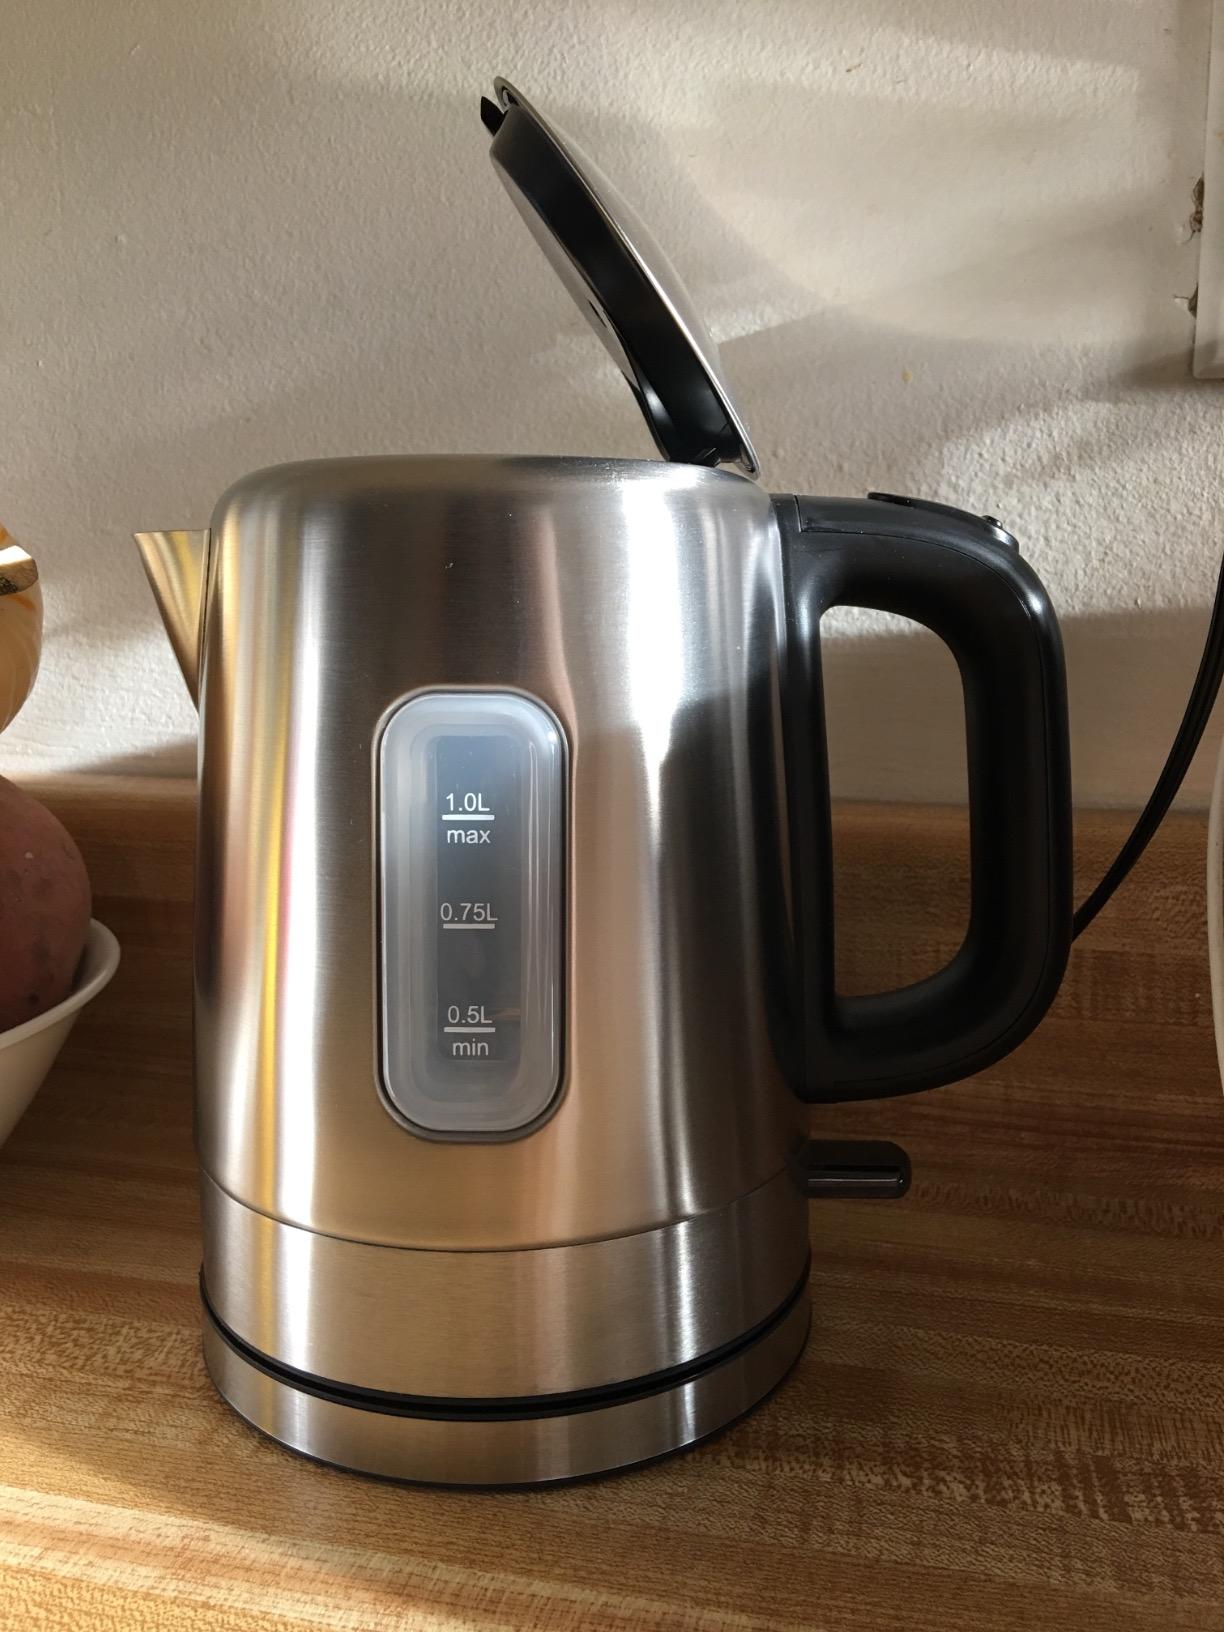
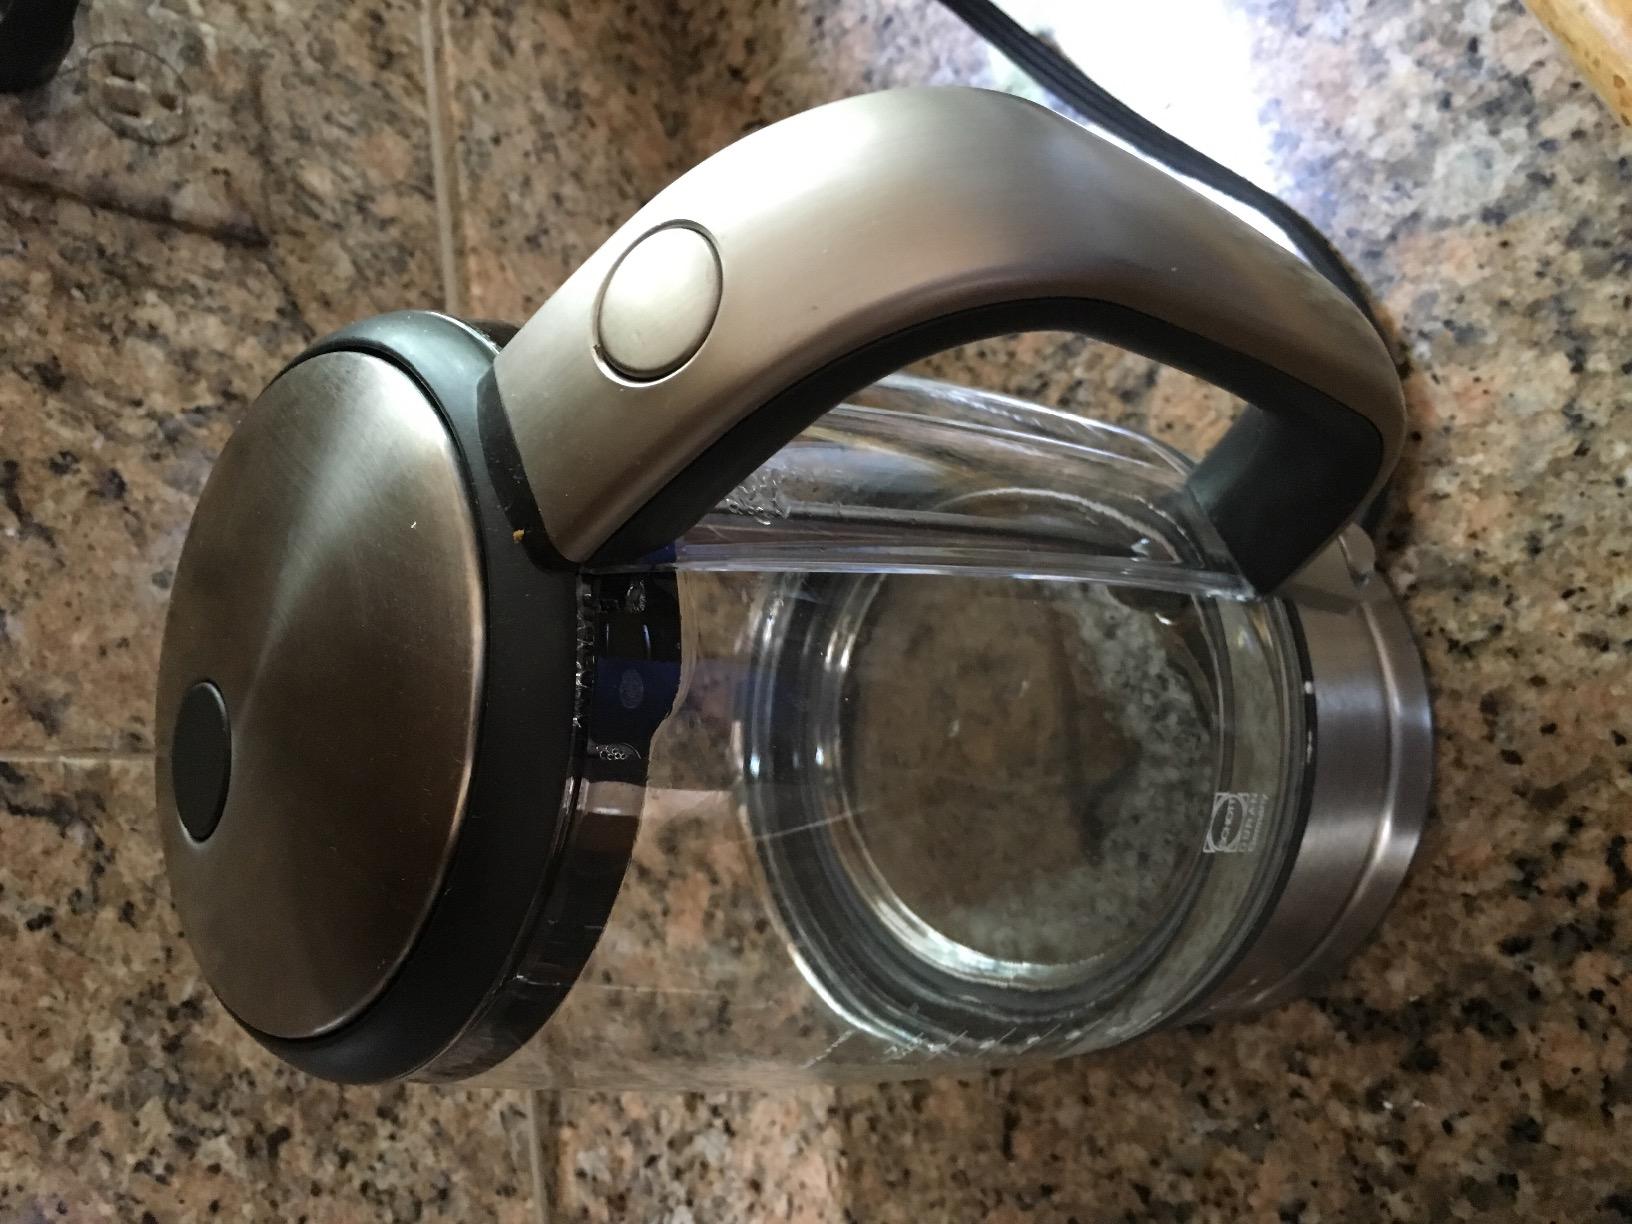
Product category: items_kettle
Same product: no